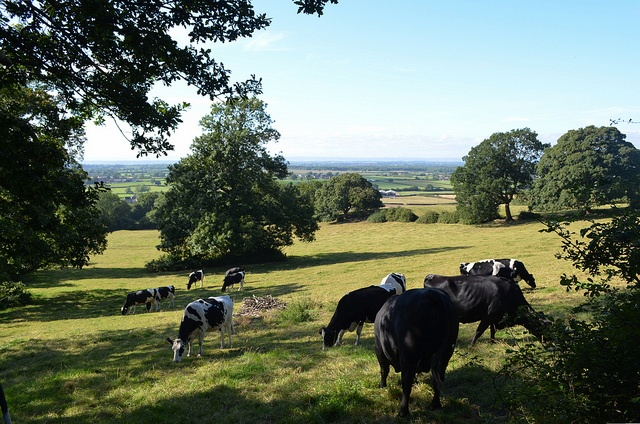
A herd of cattle grazing on green grass in a tree filled field.
Cattle grazing in a green pasture with many trees.
some cattle are grazing in a field with trees
A field  with tree where some cows are grazing.
This image has no picture attached to it but it wont let me move along without typing something